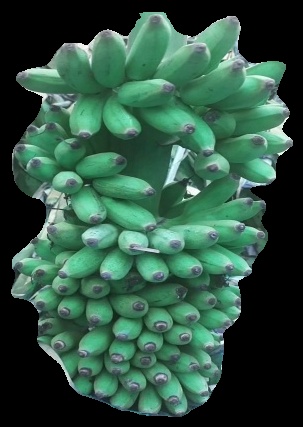
Variety: elakki-bale
Grade: grade1